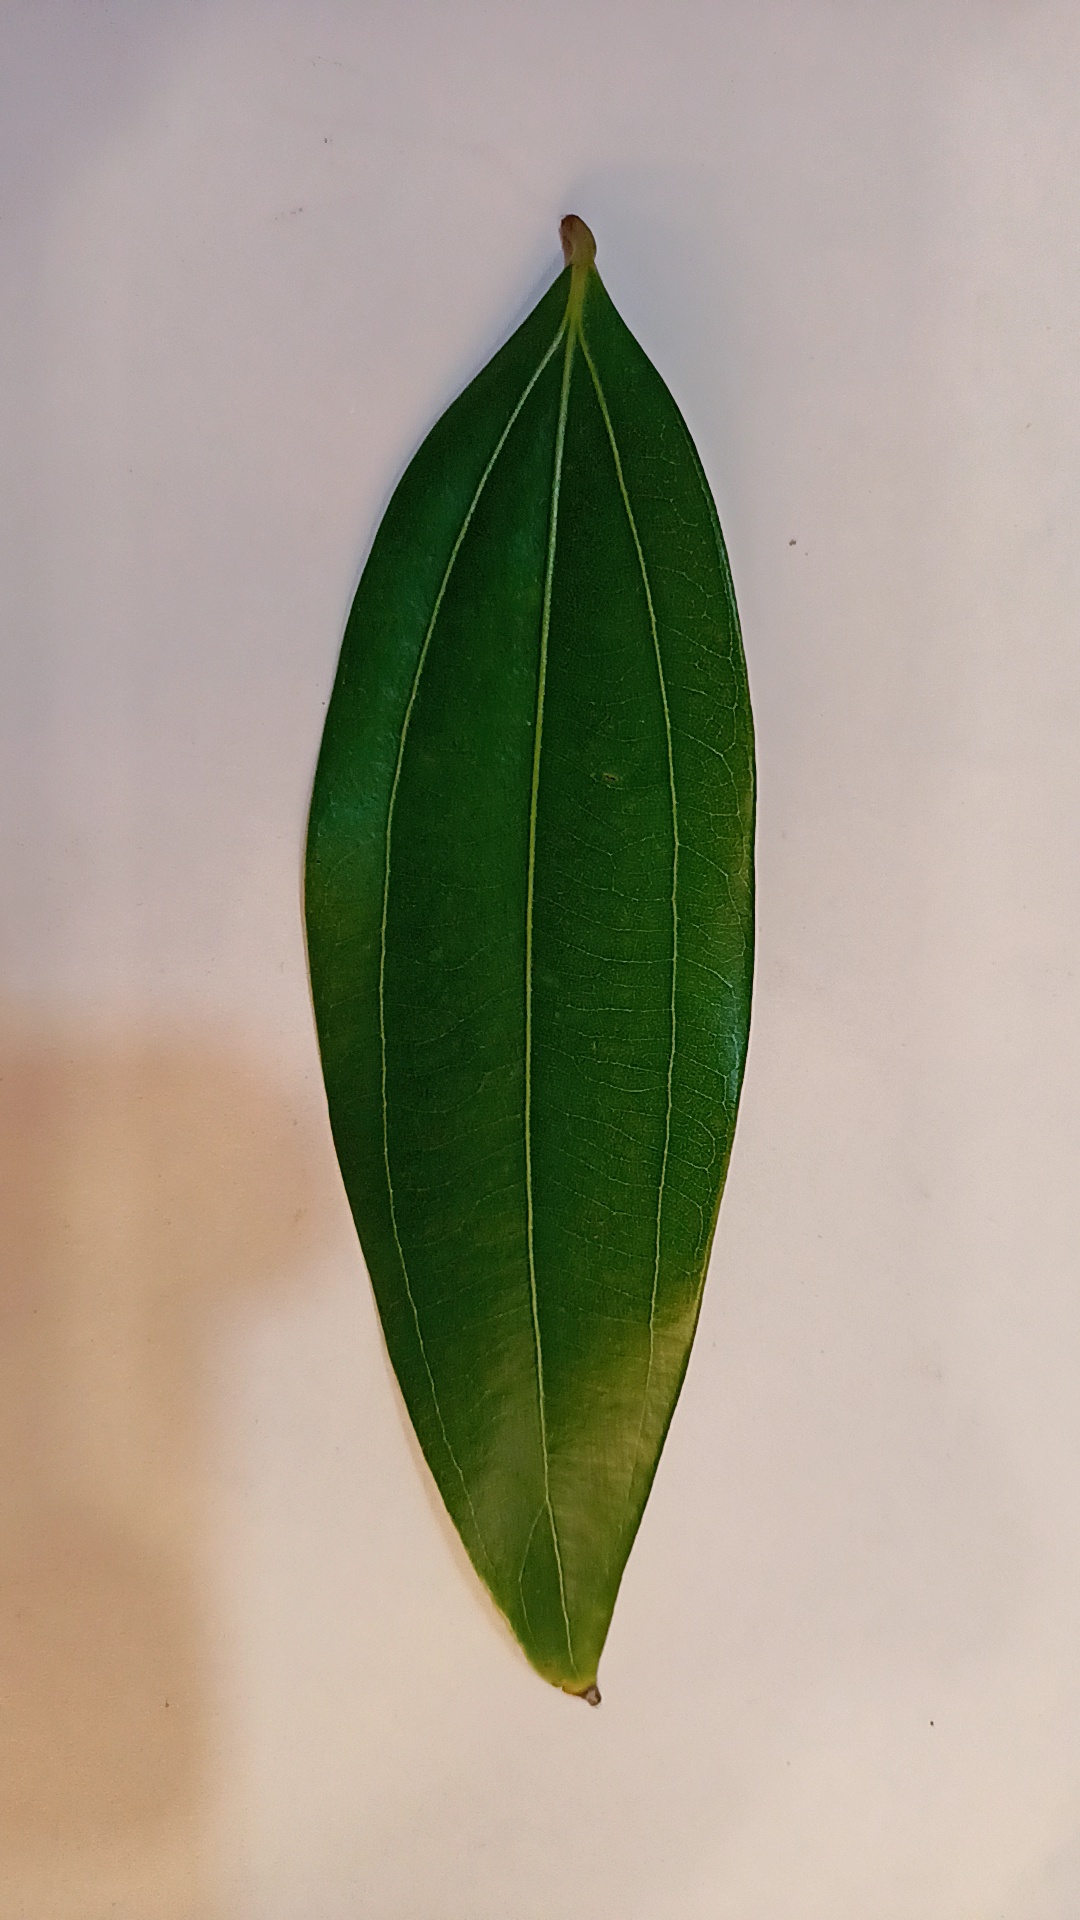
Label: Healthy